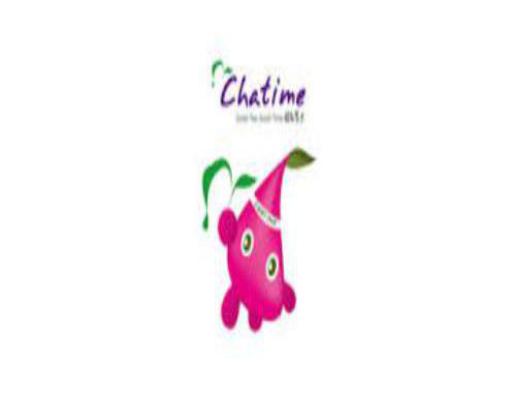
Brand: chatime
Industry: Food